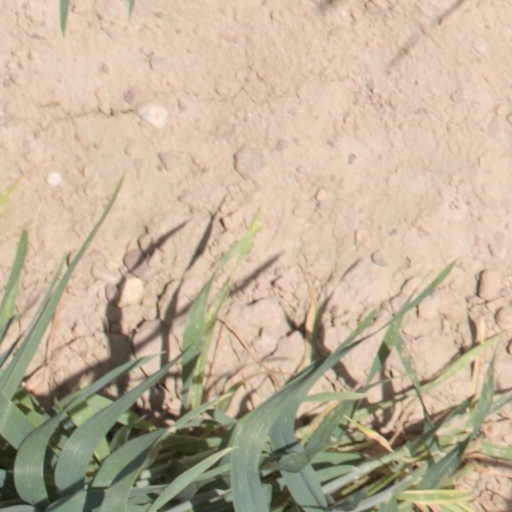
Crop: wheat